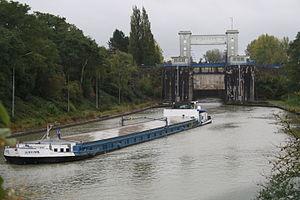
Écluse des Fontinettes près de l'ascenseur